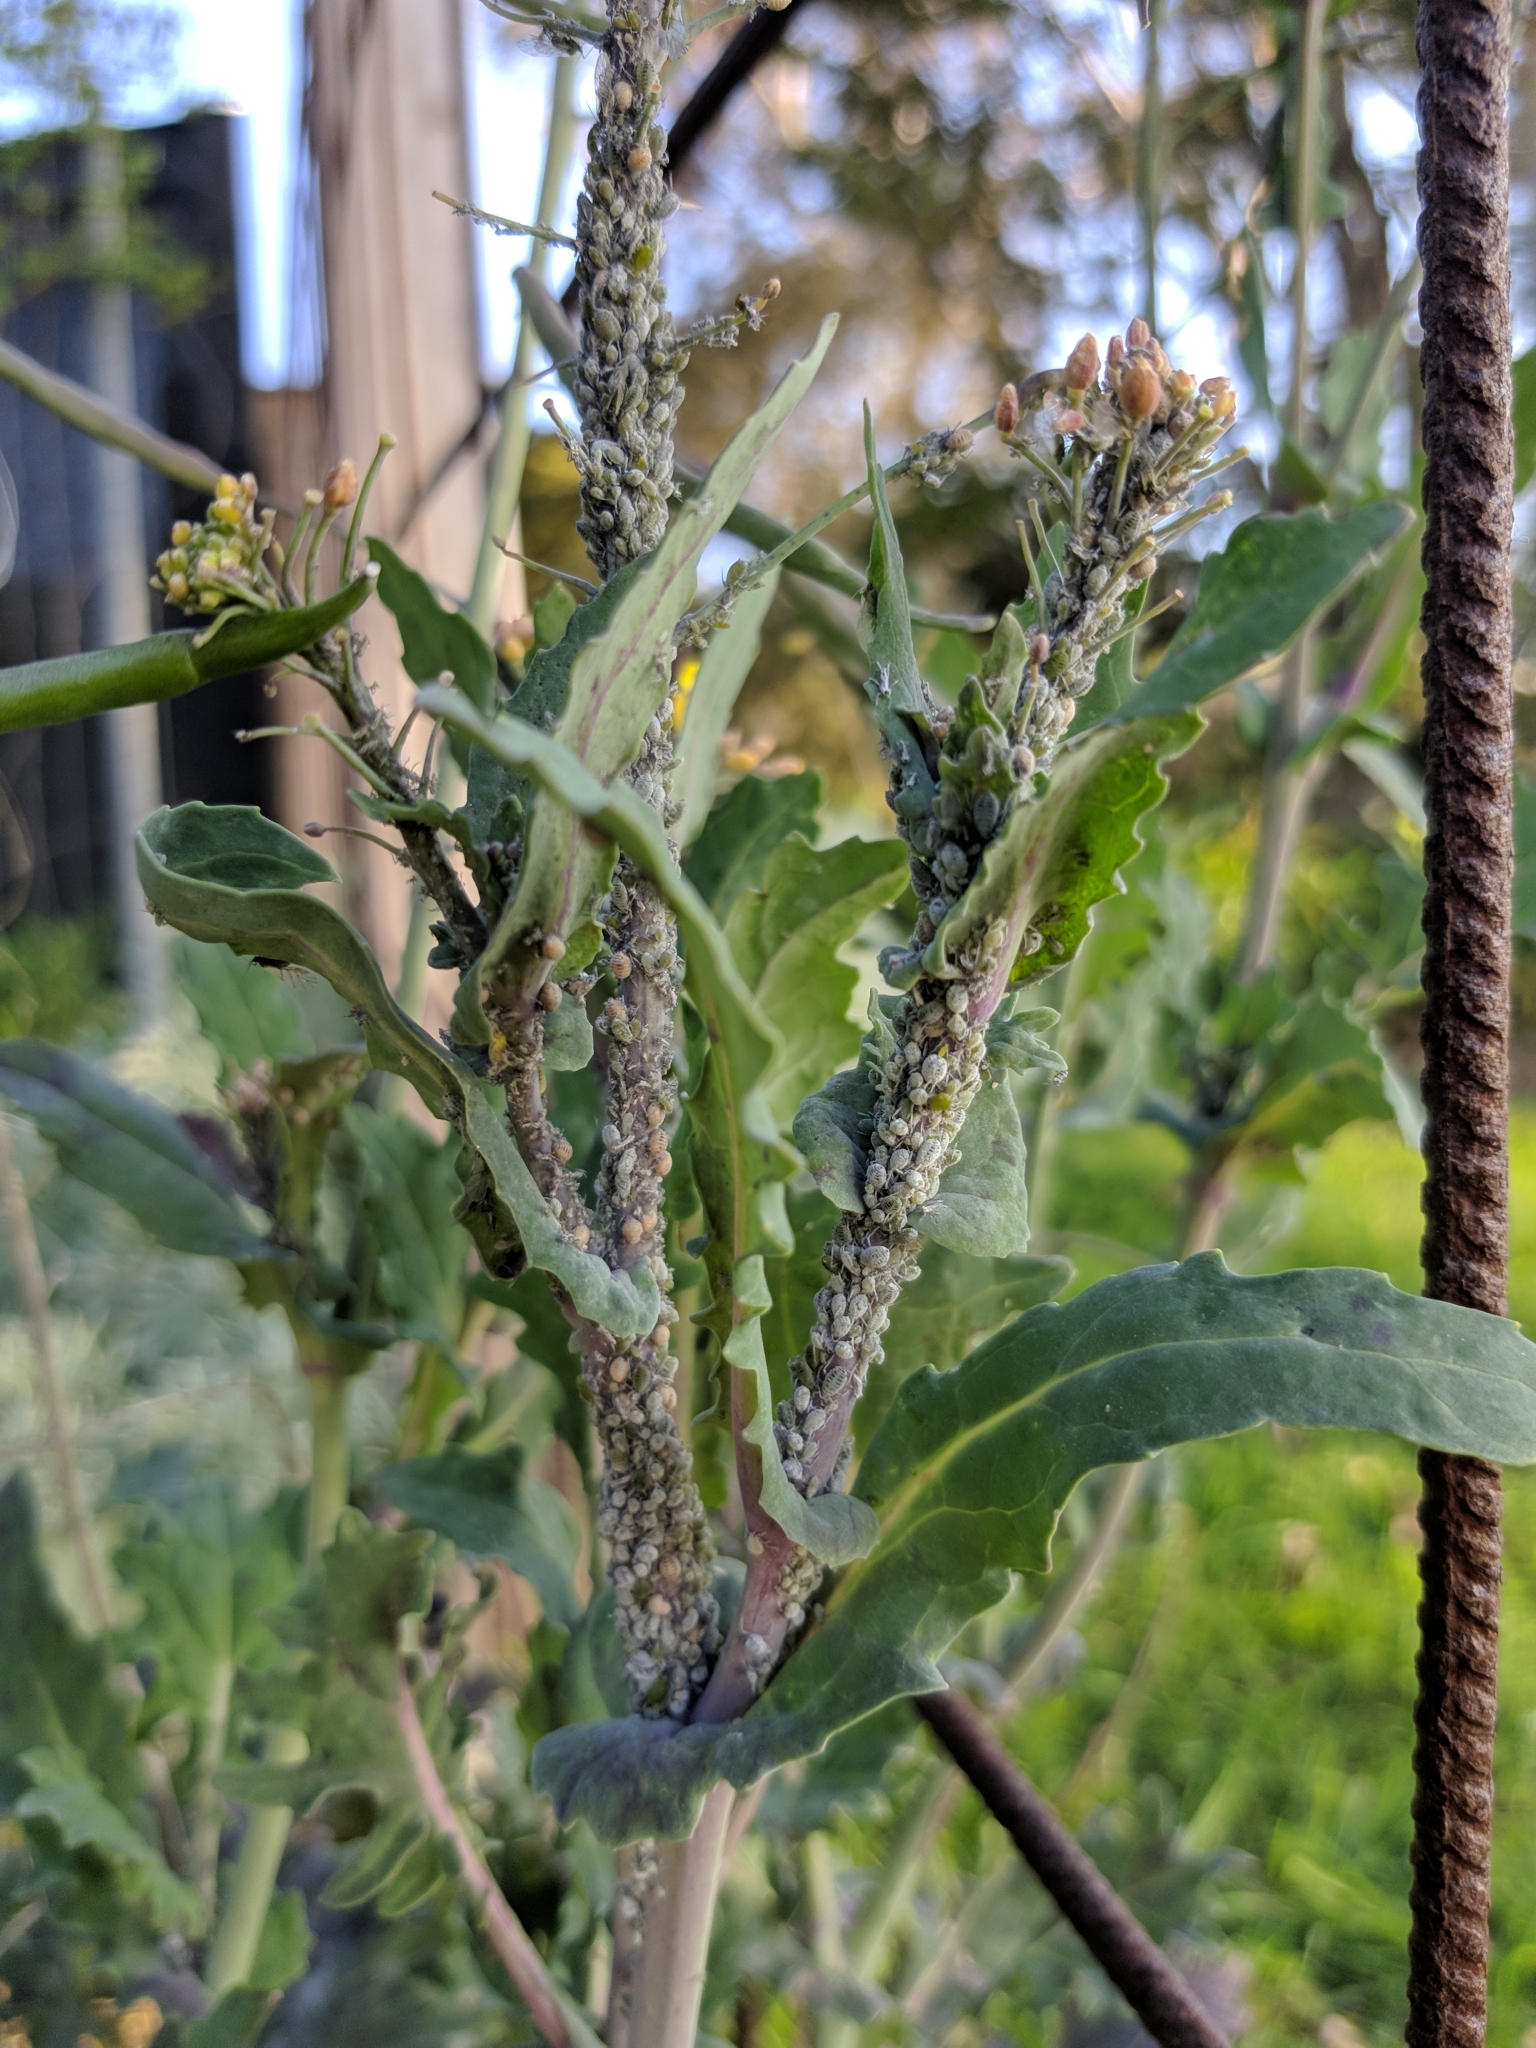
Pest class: cabbage_aphid